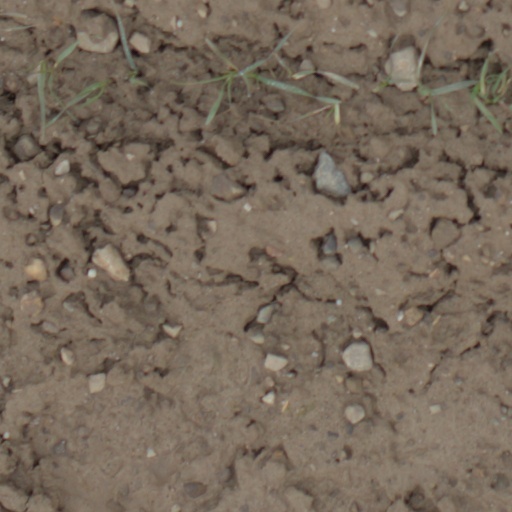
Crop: wheat